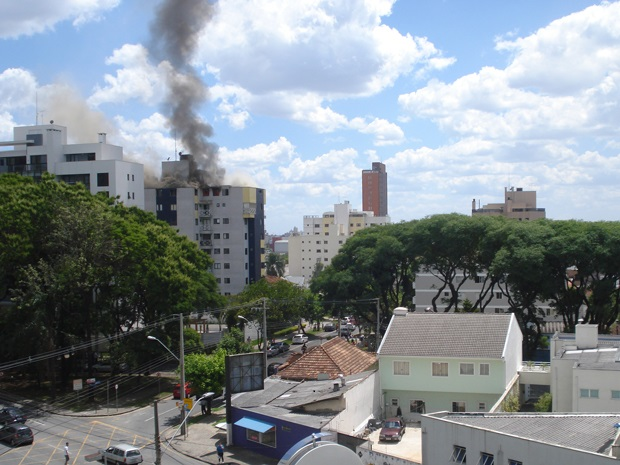
Fire: no
Smoke: yes